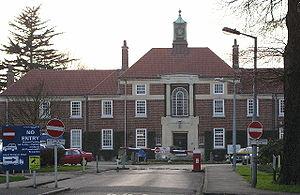
Le Bethlem Royal Hospital est un hôpital psychiatrique situé à Beckenham dans le borough londonien de Bromley. Il est reconnu comme la première institution occidentale ayant offert des services de soins psychiatriques. Même s'il ne se trouve plus à son emplacement original, ce serait le plus ancien hôpital qui se spécialise dans les soins psychiatriques. Au XXIᵉ siècle, il offre des services de pointe pour le traitement des problèmes de santé mentale, mais il est réputé pour avoir été le théâtre de plusieurs pratiques cruelles et inhumaines.